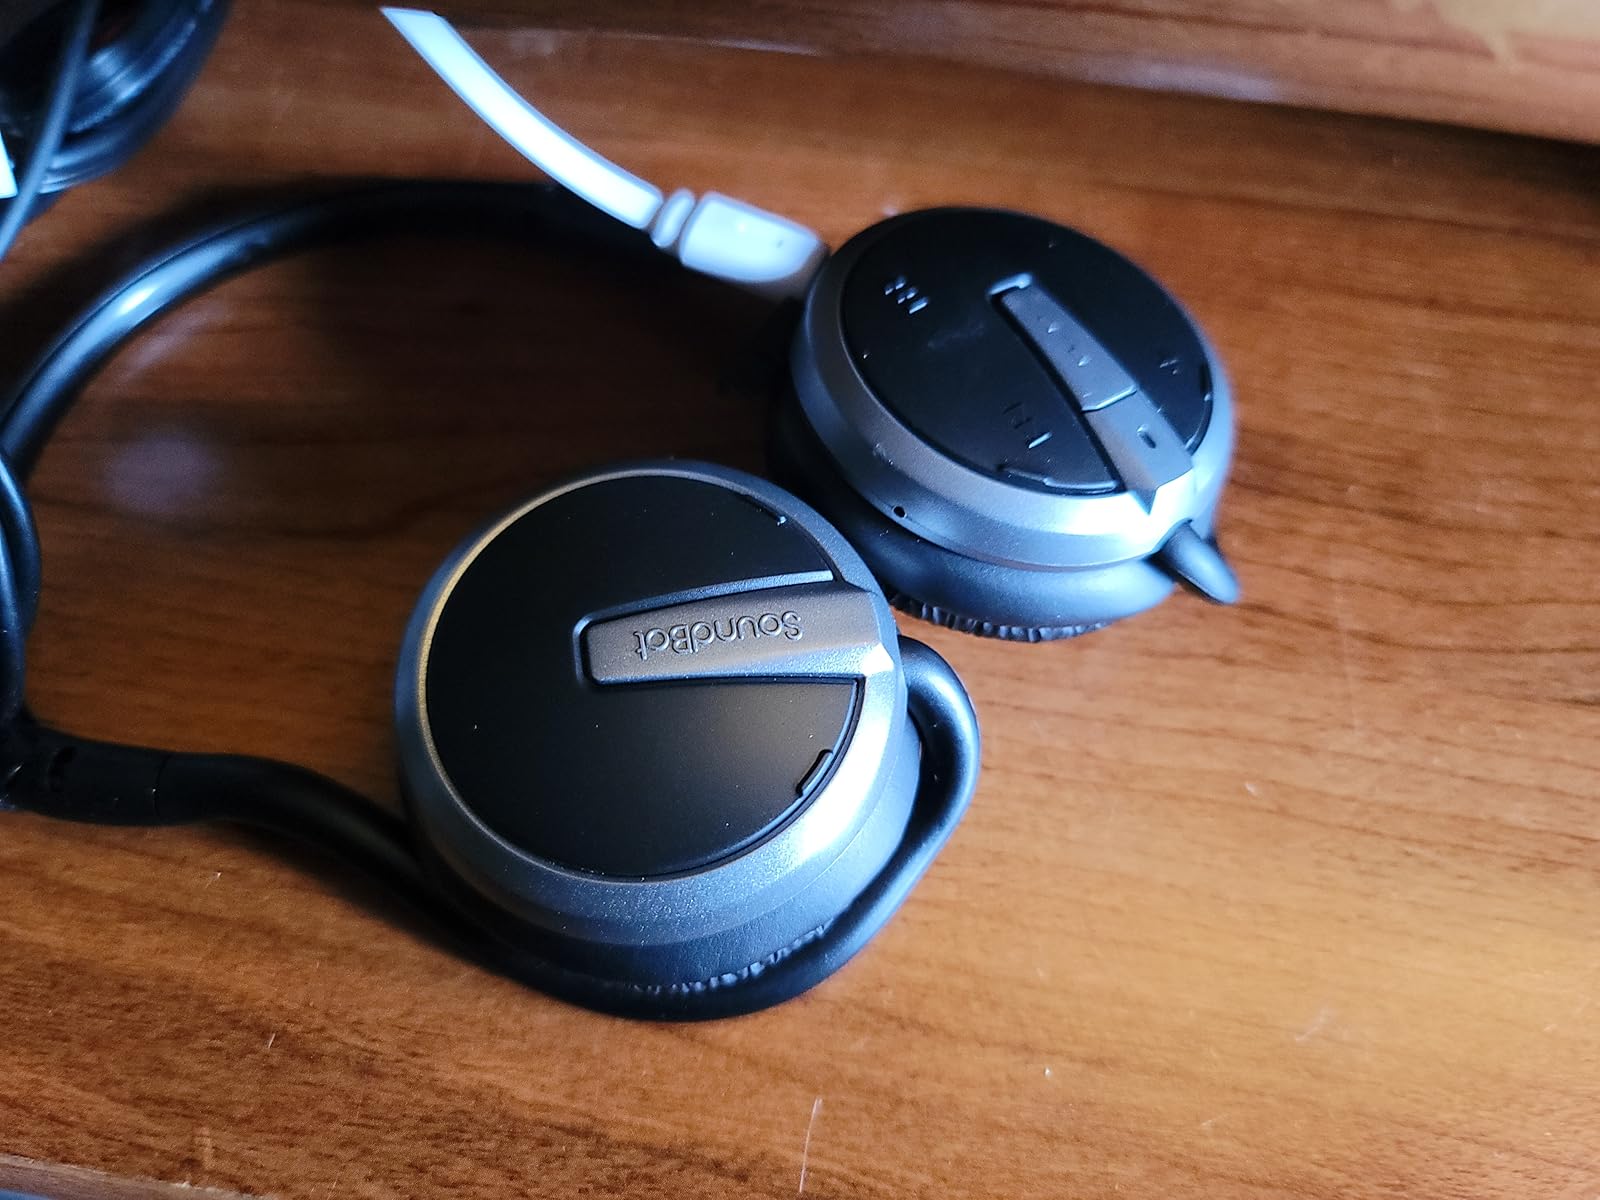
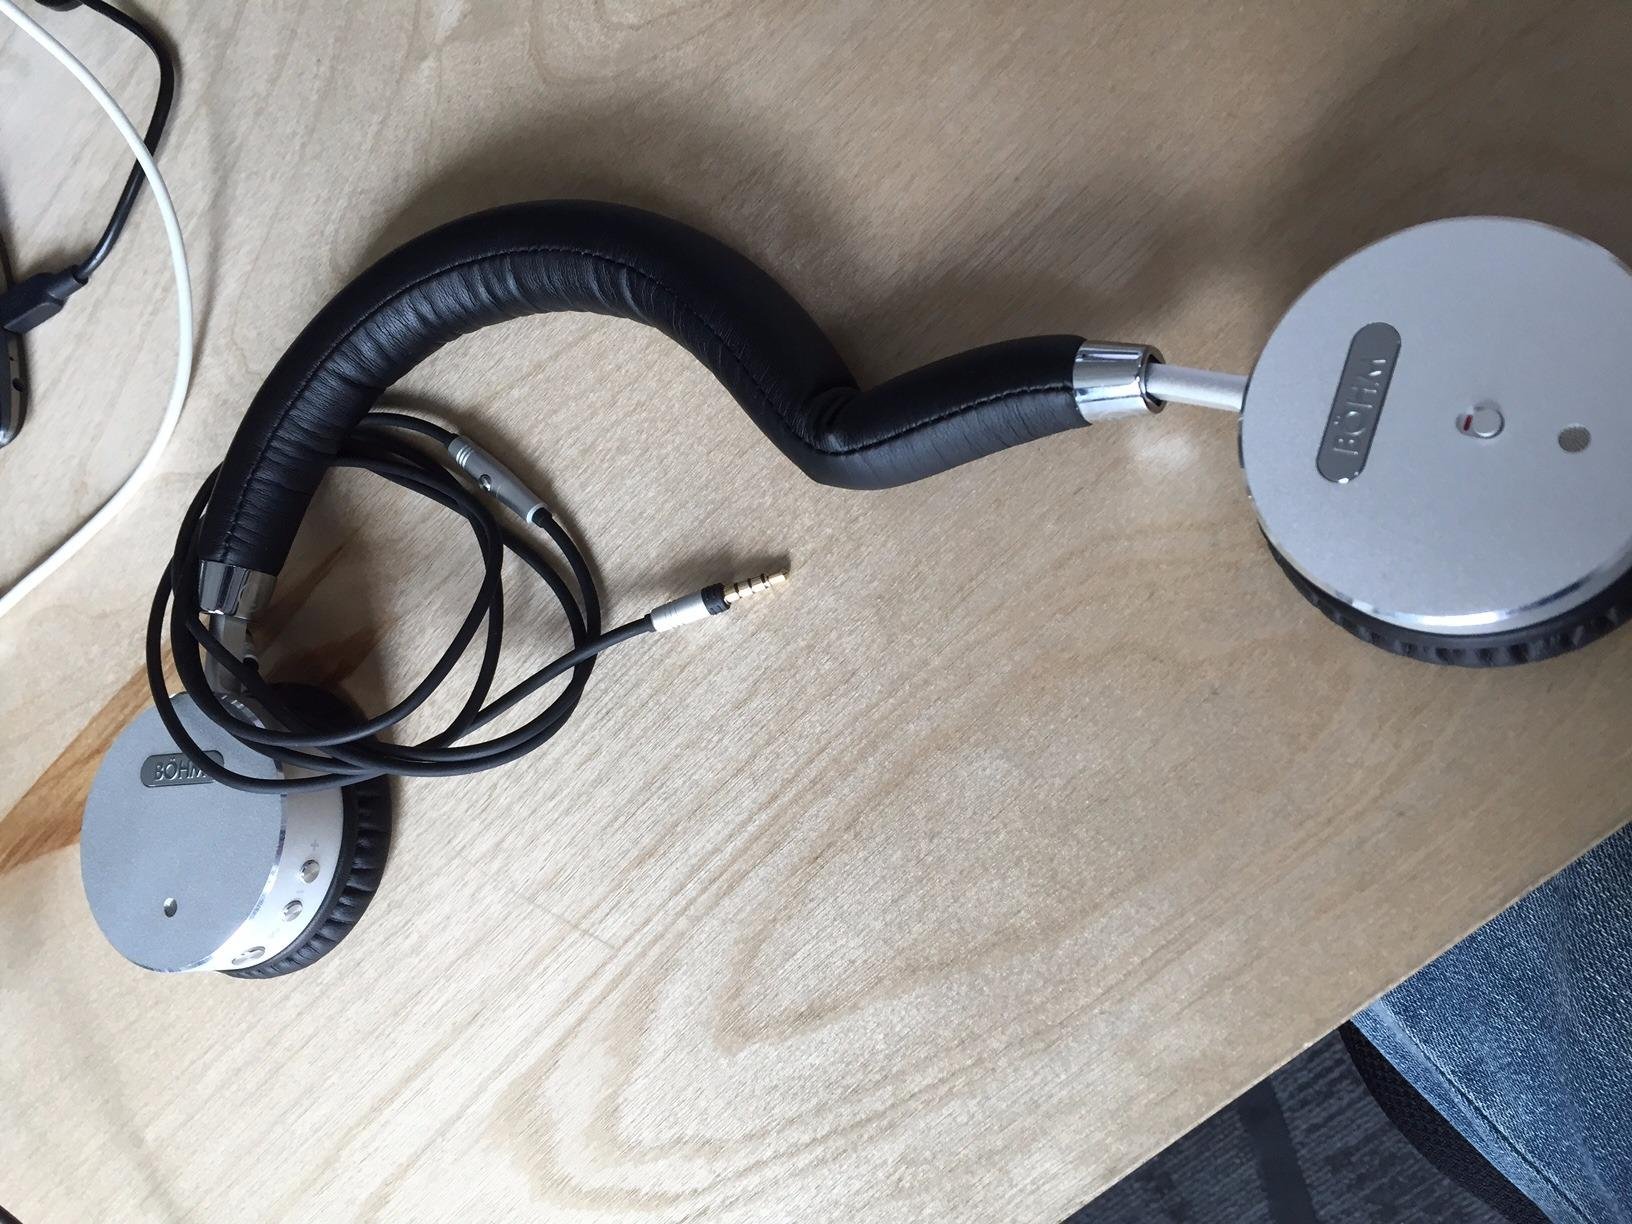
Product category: headphones
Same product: no